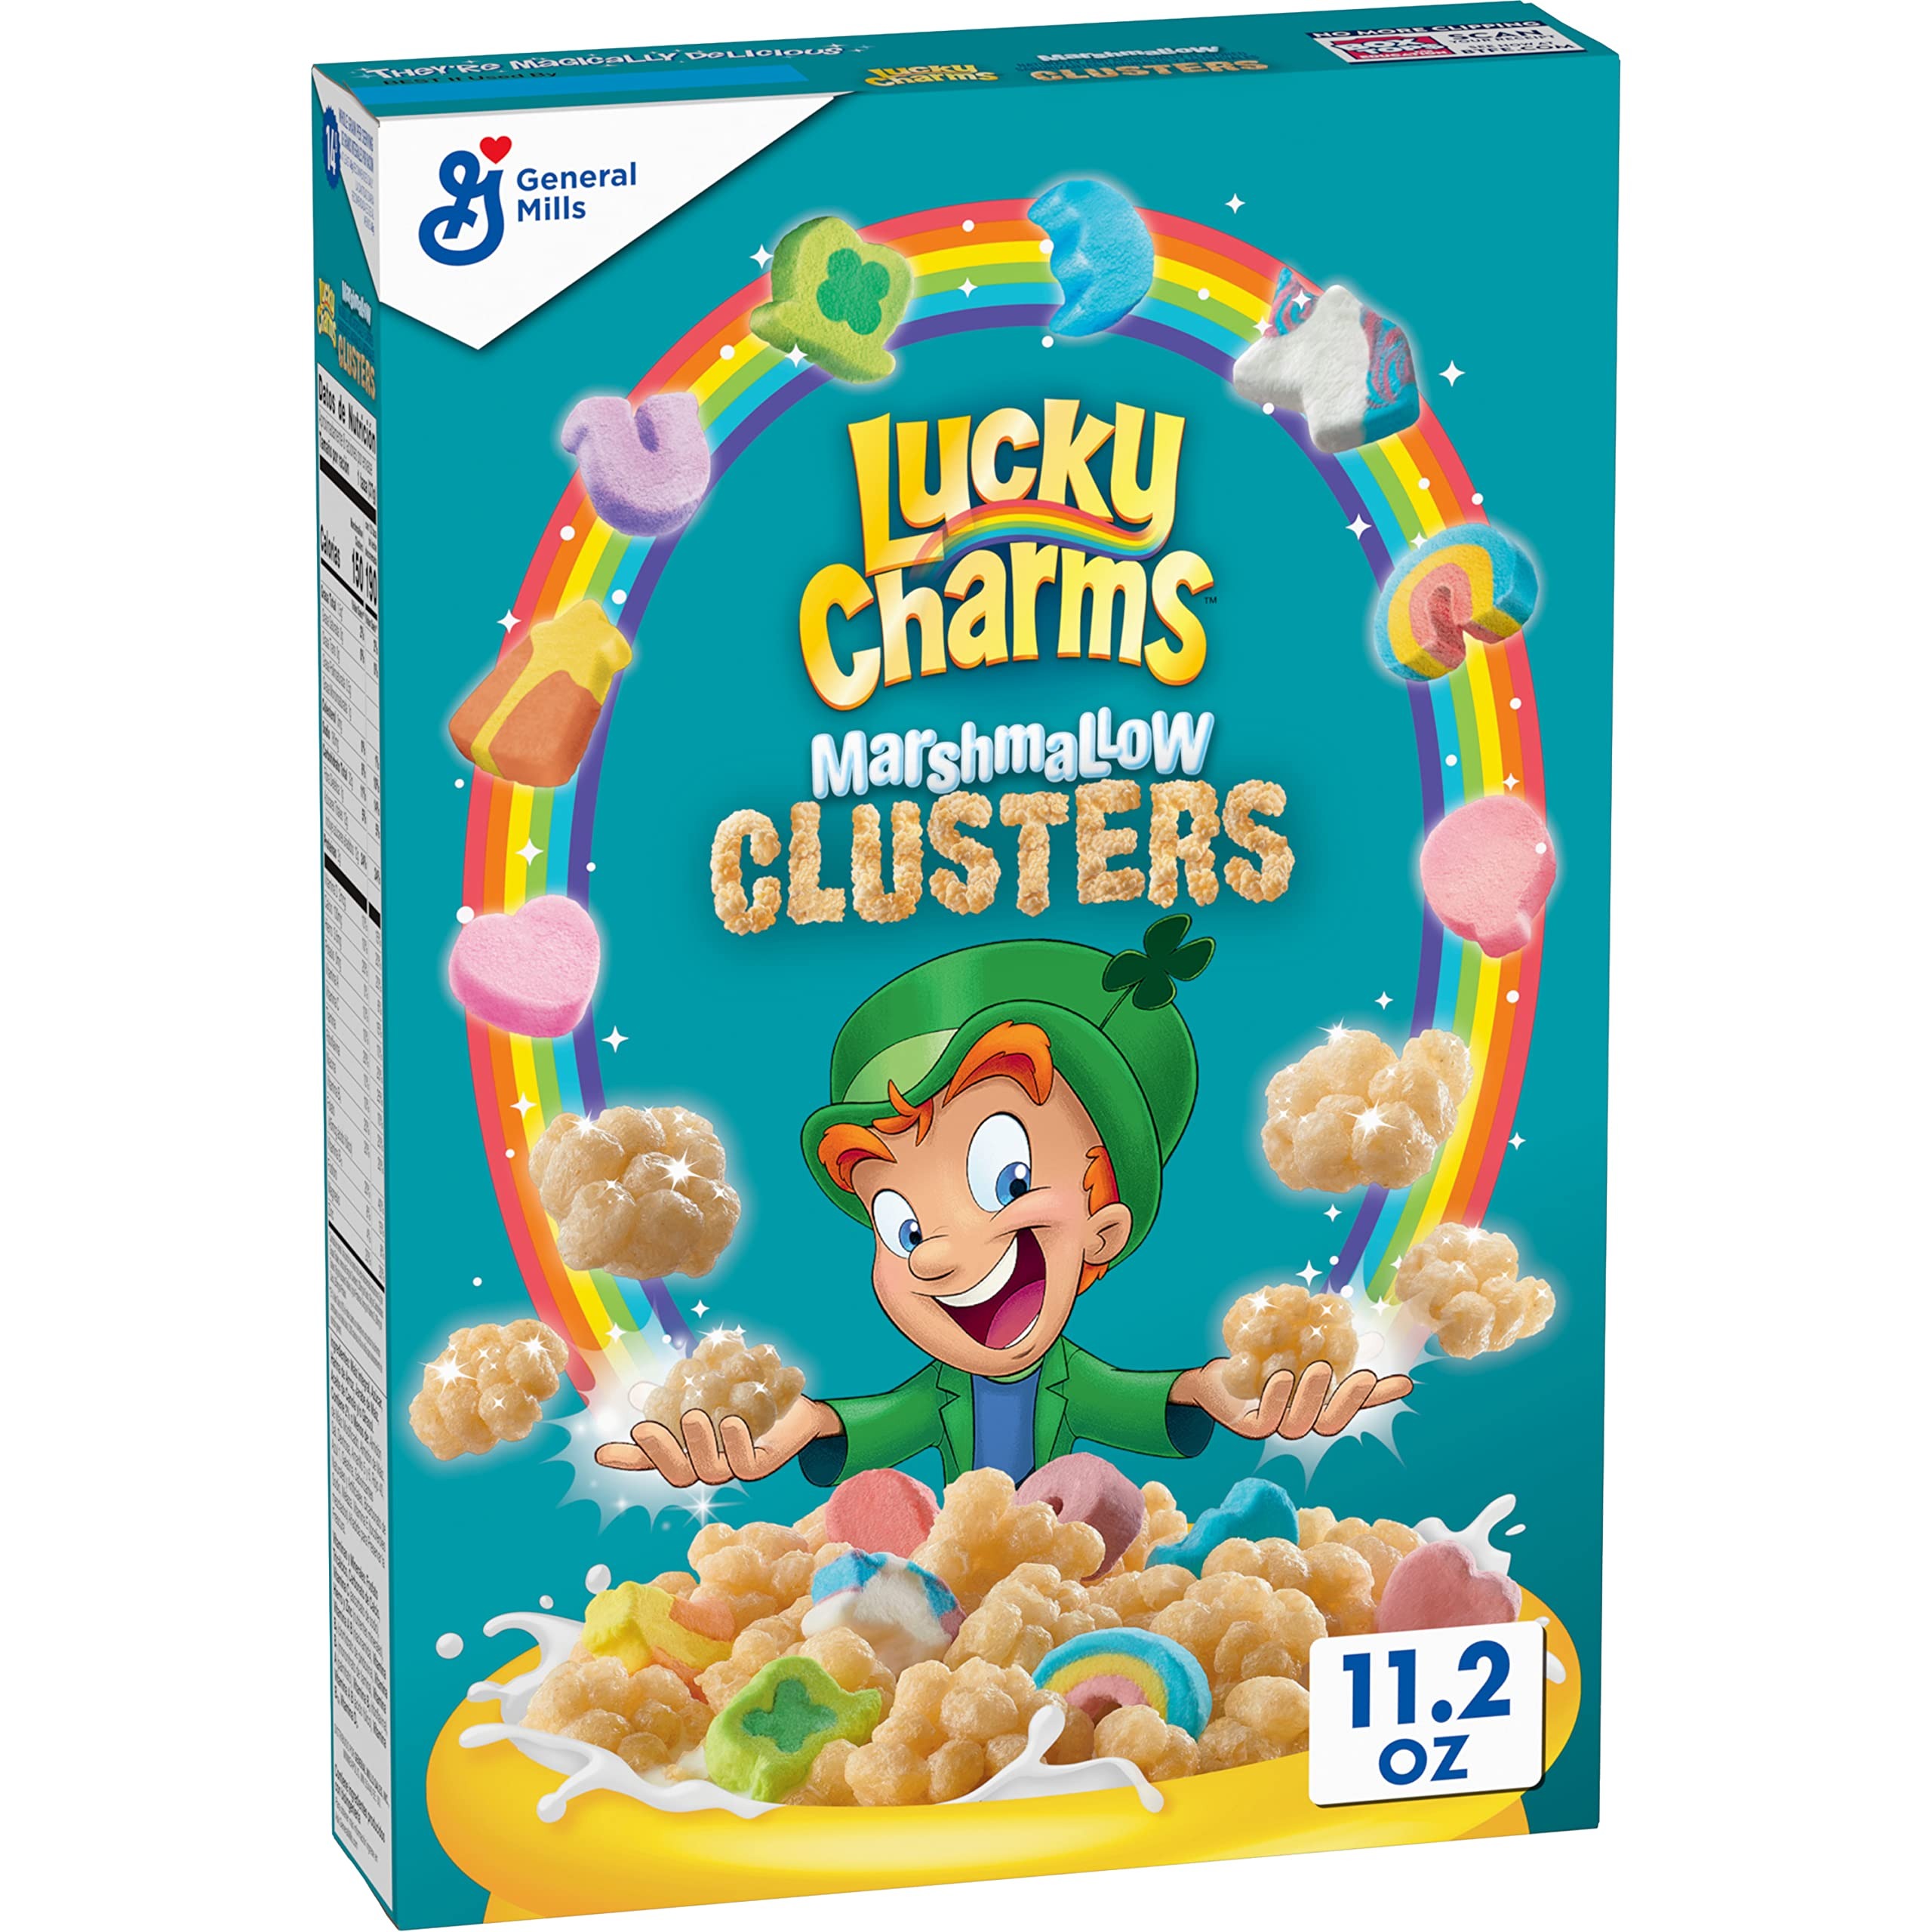
Item Name: Lucky Charms Marshmallow Clusters Breakfast Cereal, 11.2oz
Bullet Point 1: BREAKFAST CEREAL: With Lucky Charms Marshmallow clusters, there's more crunchy clusters and more marshmallowy flavor
Bullet Point 2: ON-THE-GO SNACK: Fun shapes kids and adults will love
Bullet Point 3: WHOLE GRAIN: 14g of whole grain per serving for a well rounded breakfast or snack
Bullet Point 4: MAGICALLY DELICIOUS: Every bite contains yummy marshmallow clusters
Bullet Point 5: CONTAINS: 11.2 oz
Value: 11.2
Unit: Ounce

Price: 3.88